Andrew White (saxophonist)

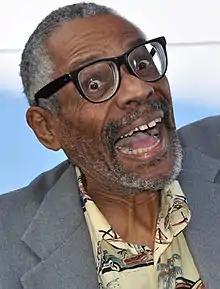
At home in DC, 2010

Andrew White (September 6, 1942 – November 11, 2020) was an American jazz and R&B multi-instrumentalist (saxophone, oboe, english horn, piano and bass guitar), musicologist and publisher.